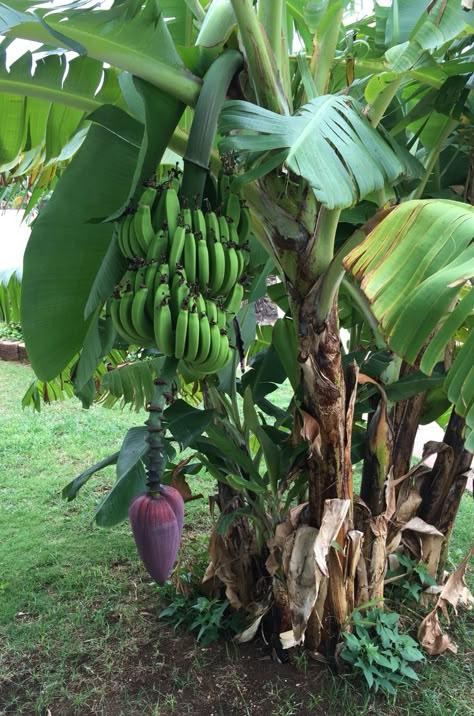
Shamba lililo na mazao ya biashara aina ya migomba iliyopandwa katika shamba lililo na nyasi fupi, na huku ikionekana migomba hiyo baadhi ikiwa imetoa mikungu ya ndizi ikiwa imening'inia; ndizi zikiwa bado mbichi zenye rangi ya kijani.